Thomas Edison

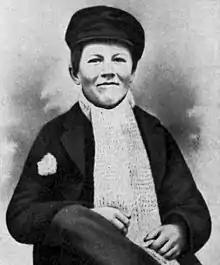
Edison in 1861

Thomas Edison was born in 1847 in Milan, Ohio, but grew up in Port Huron, Michigan, after the family moved there in 1854. He was the seventh and last child of Samuel Ogden Edison Jr. (1804–1896, born in Marshalltown, Nova Scotia) and Nancy Matthews Elliott (1810–1871, born in Chenango County, New York). His patrilineal family line was Dutch by way of New Jersey; the surname had originally been "Edeson".